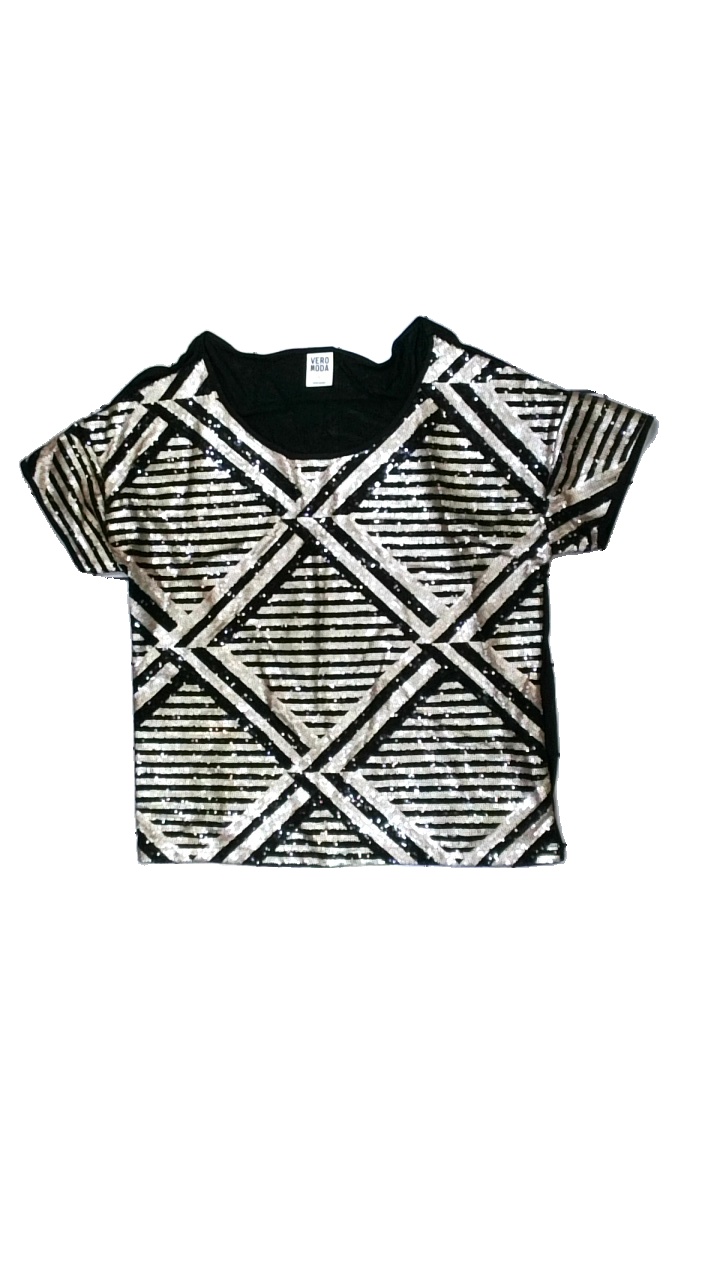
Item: T-shirt (Ladies)
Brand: Vero Moda
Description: svart t-shirt med glitter/paljetter på hela framsidan
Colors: Black, Beige
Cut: Regular
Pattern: Glitter
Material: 100% viscose
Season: All
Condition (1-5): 5
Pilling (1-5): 5
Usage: Reuse
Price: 50-100